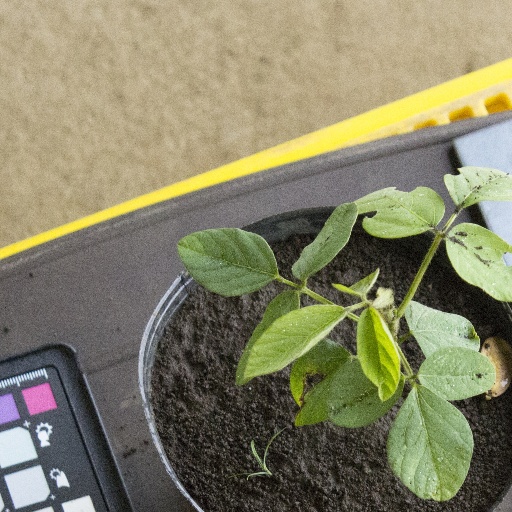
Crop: soybean